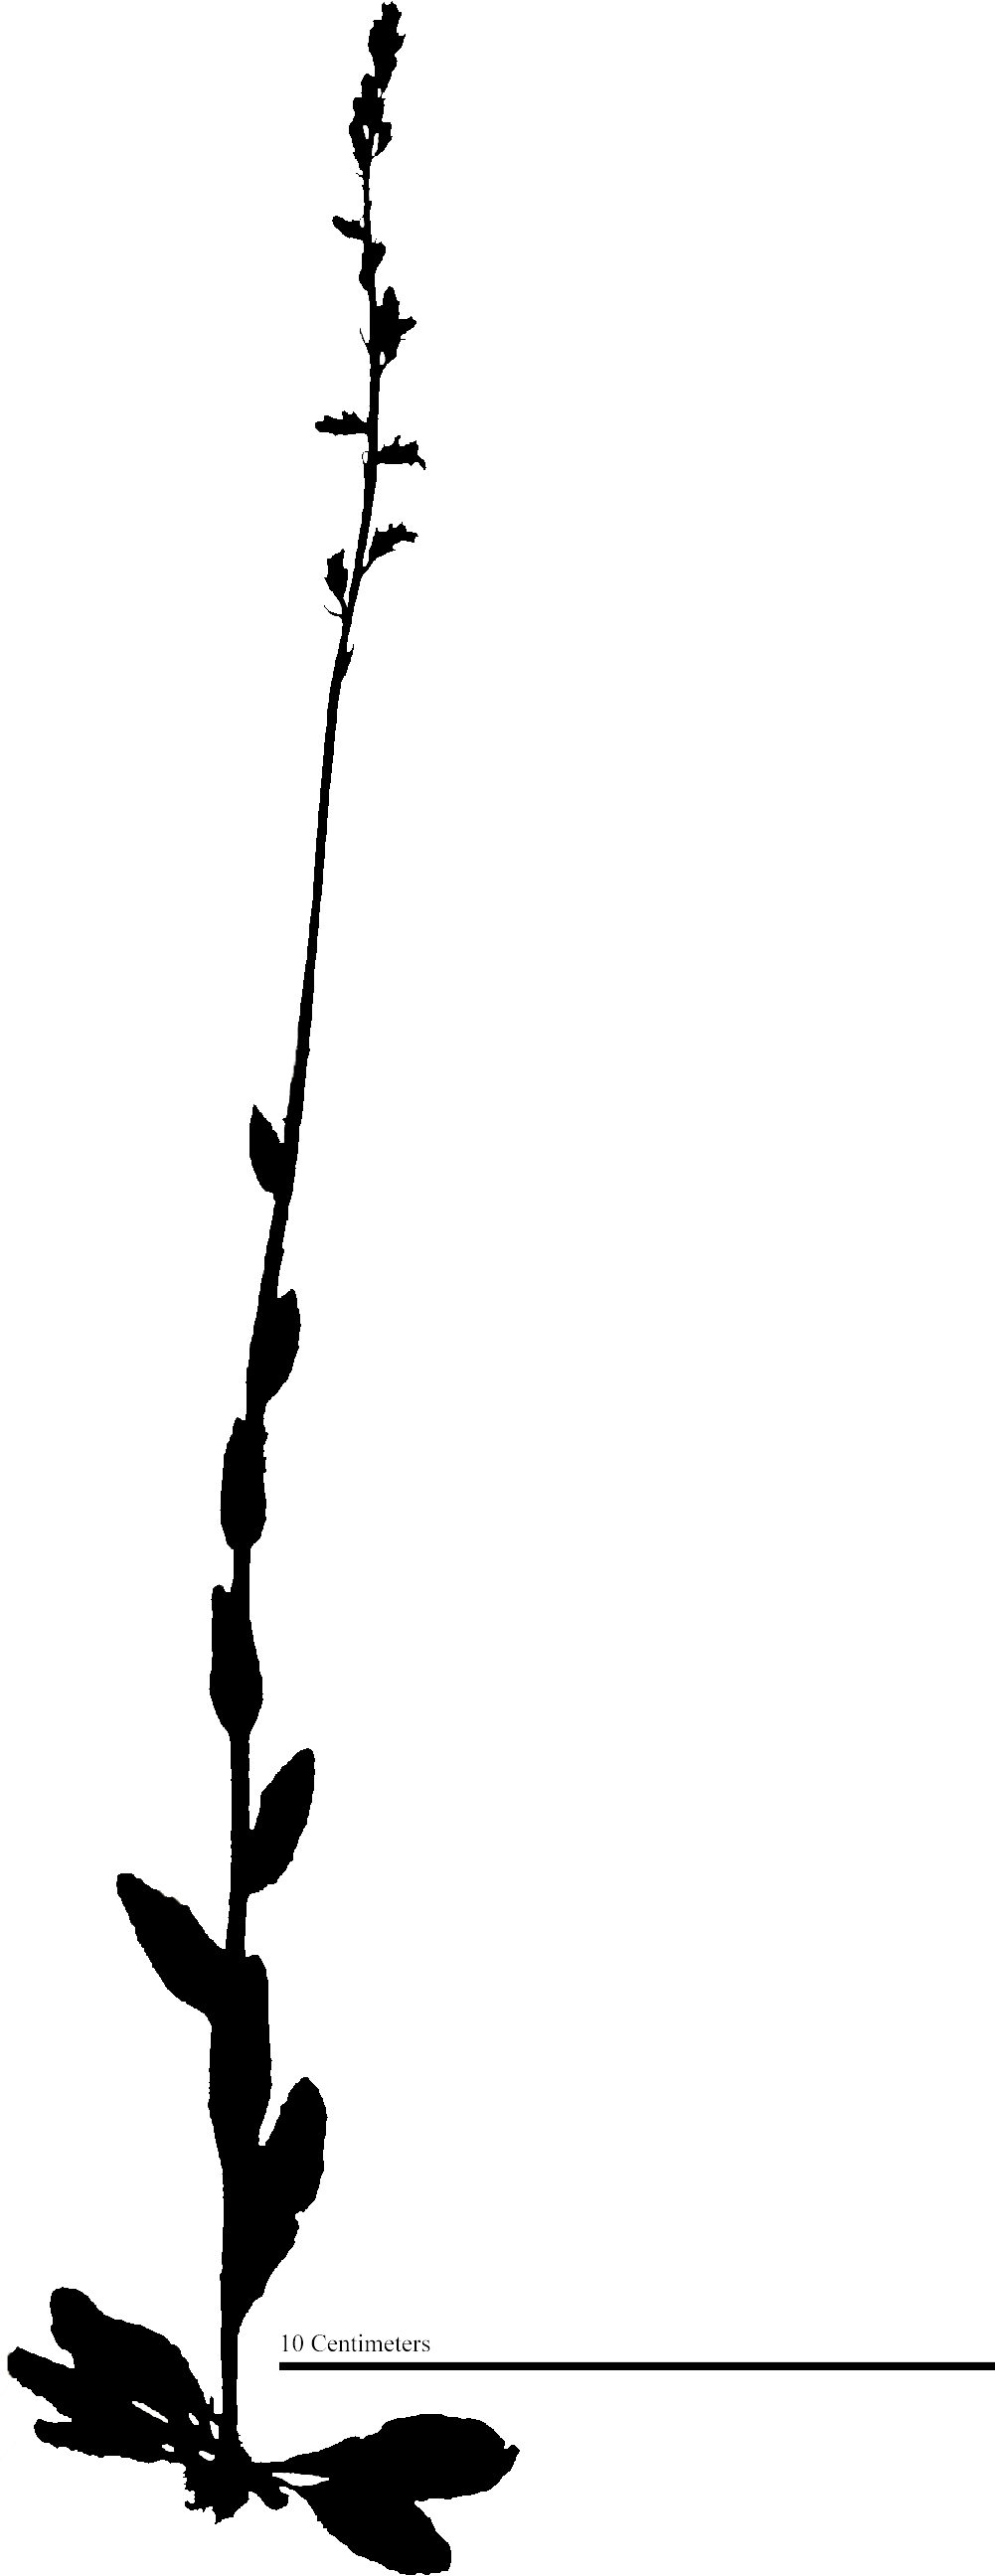
Species: Lobelia appendiculata
Plant height: 36.0 cm, width: 7.2 cm